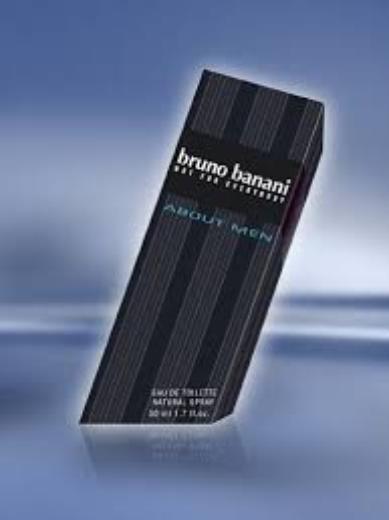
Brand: Bruno Banani
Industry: Necessities